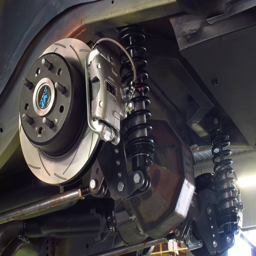
close - up of the link and coil over rear end suspension installed by people .